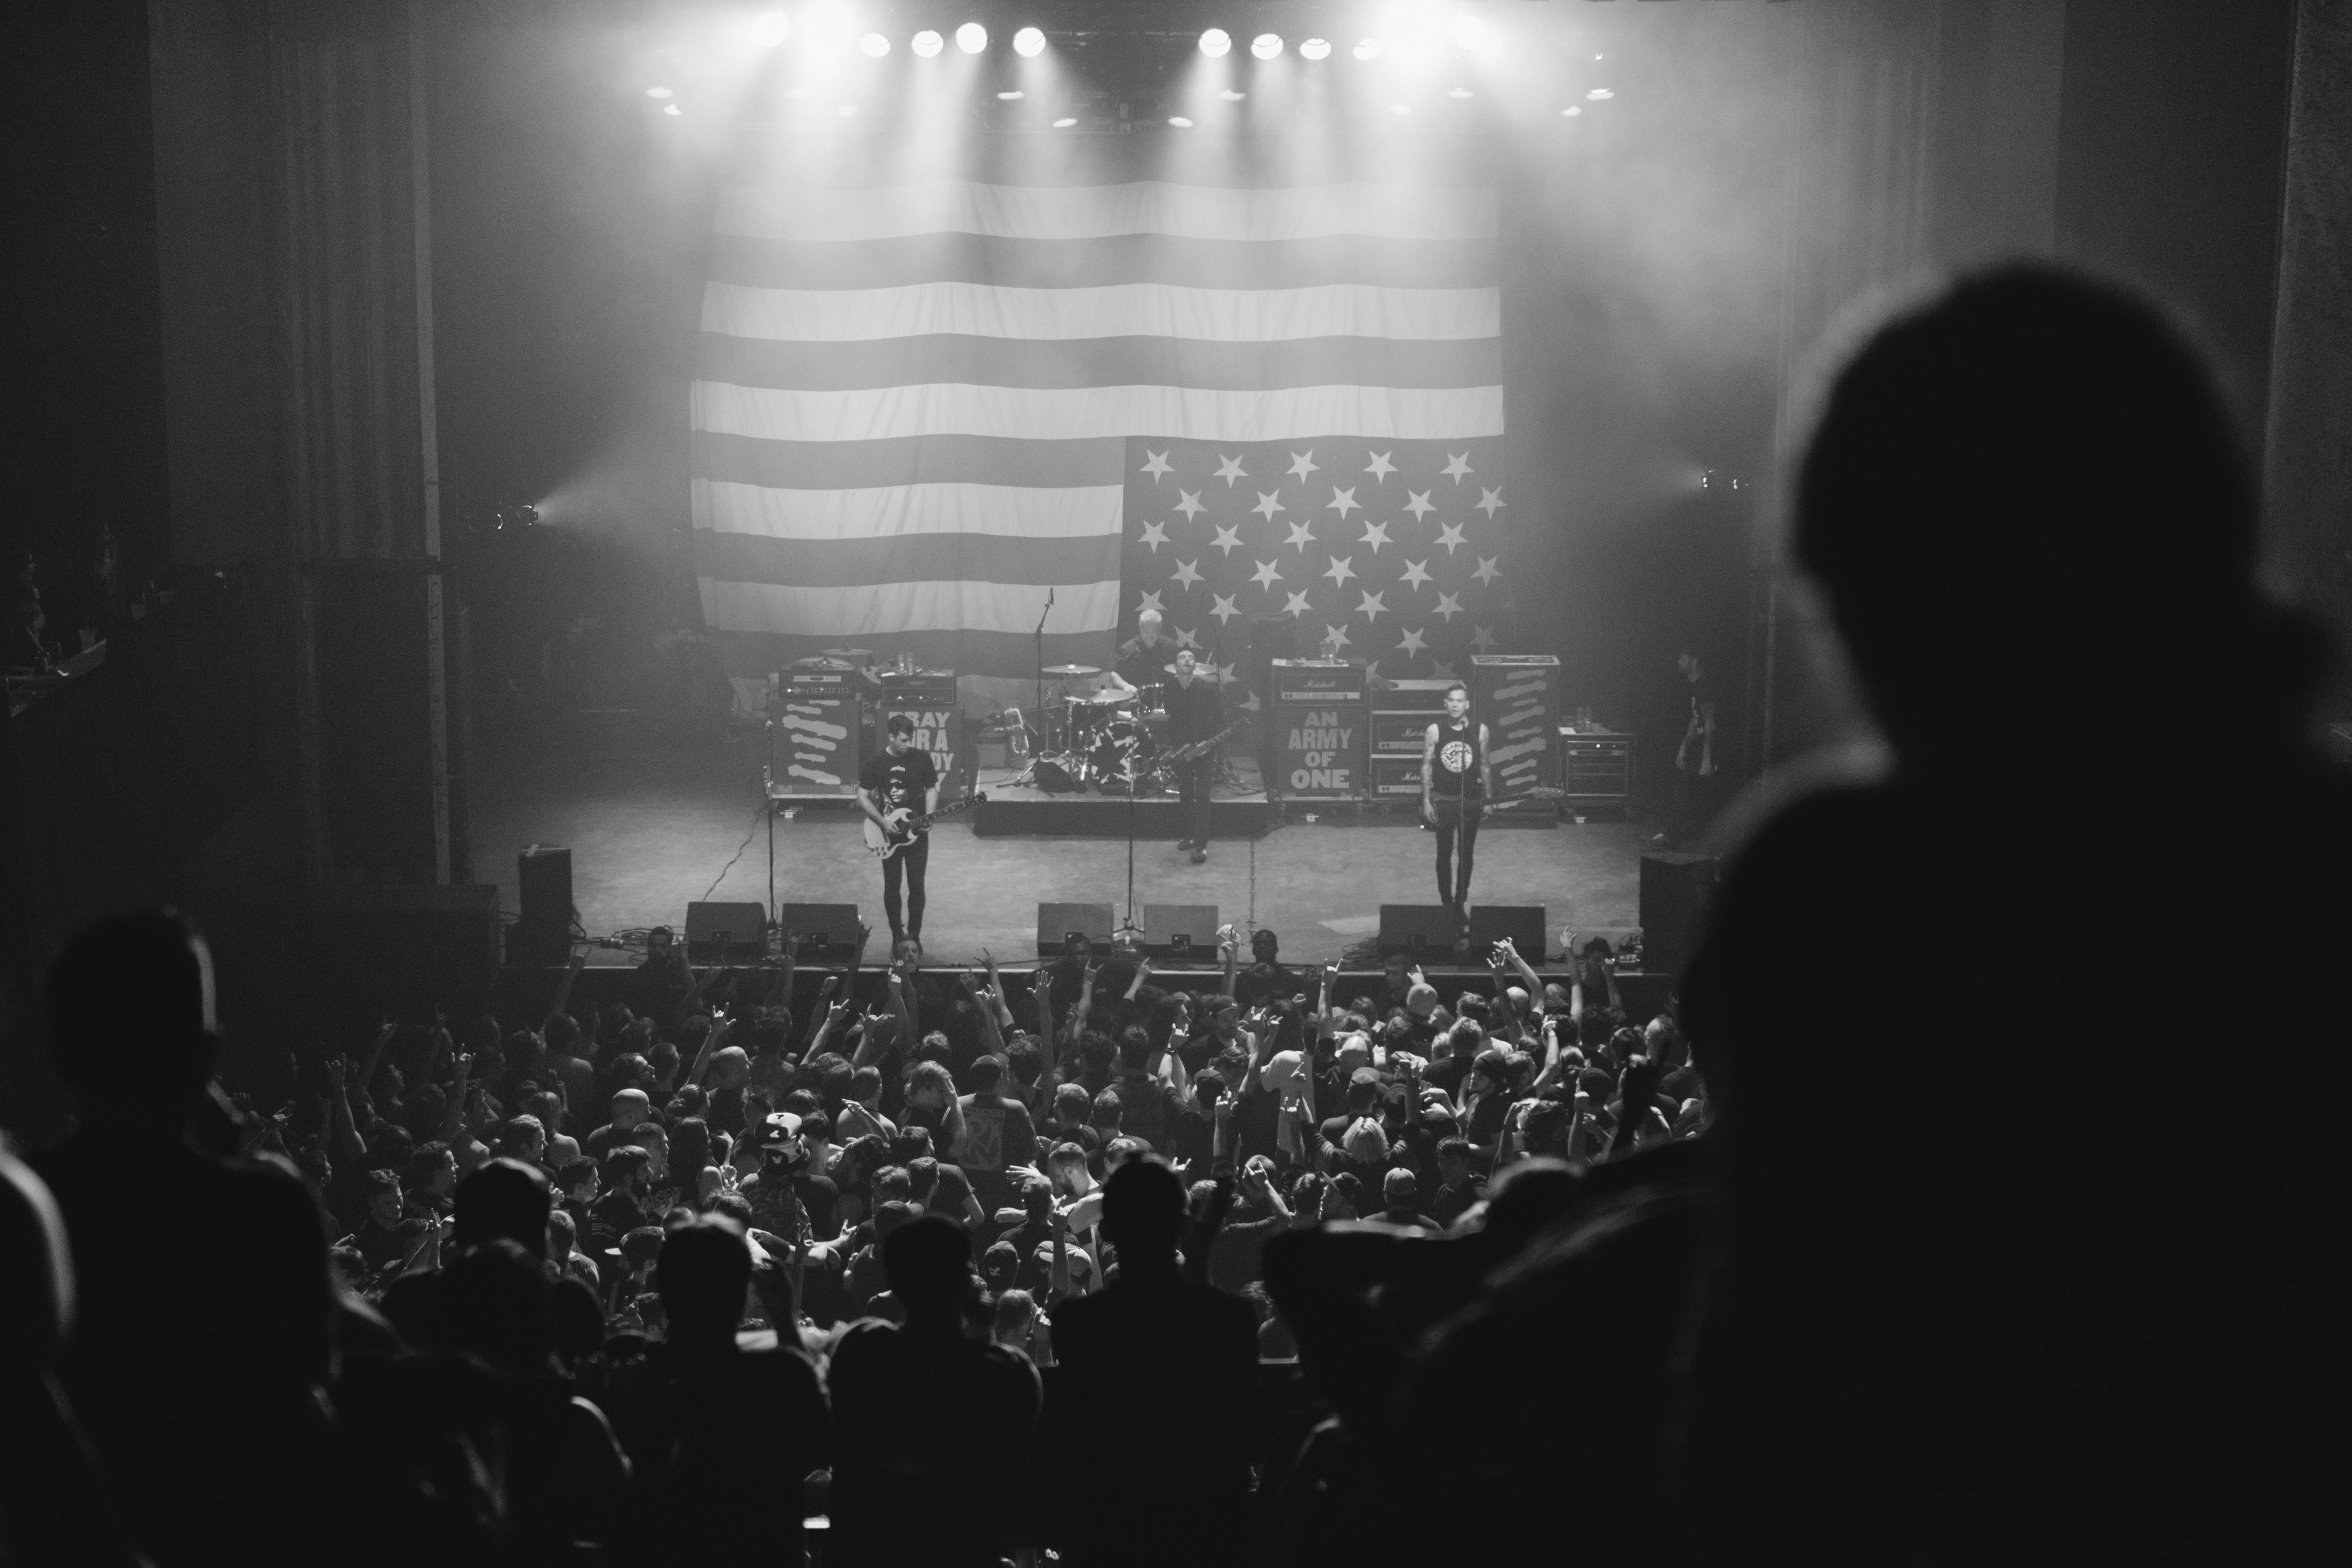
crowd, black, performance, black and white, darkness, concert, stage, entertainment, monochrome, monochrome photography, performing arts, music, audience